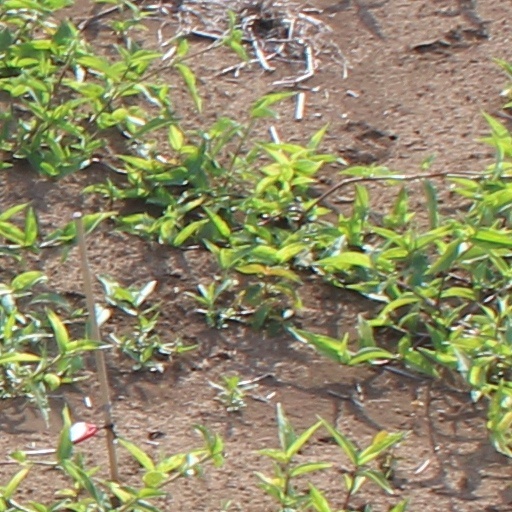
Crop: wheat